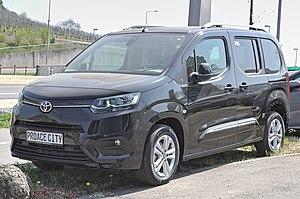
La plate-forme PSA EMP2 est une plate-forme conçue par le Groupe PSA. Il s'agit d'une plate-forme modulaire, utilisée donc par de nombreux modèles du groupe, mais également par certains modèles de ses partenaires : Opel/Vauxhall et Toyota. Cette plate-forme a été développée pour les véhicules des segments C et D. Elle remplace ainsi simultanément les plate-formes PF2 et PF3 à partir de 2013.